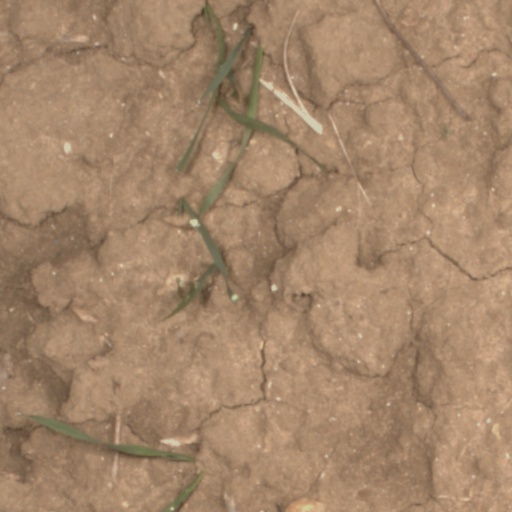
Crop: wheat